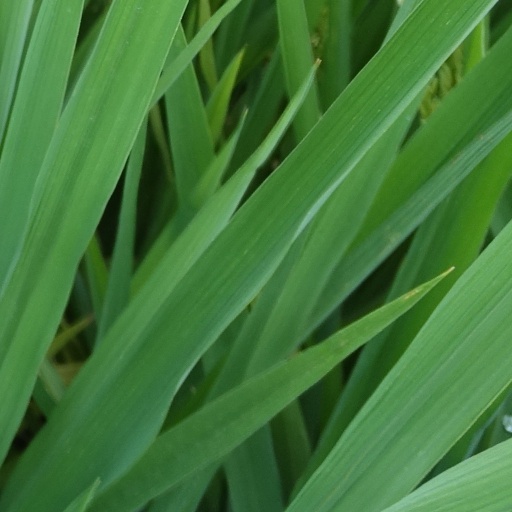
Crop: rice